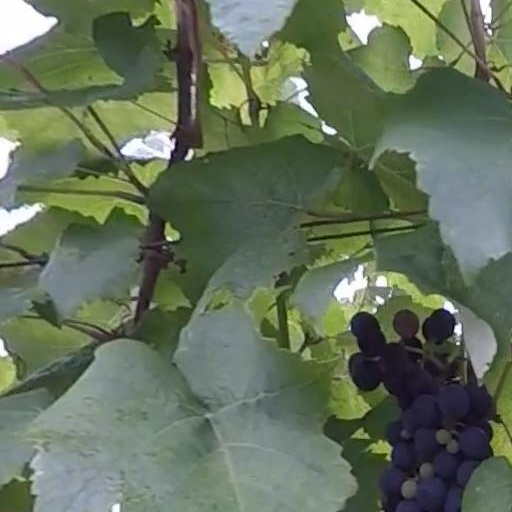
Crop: grape